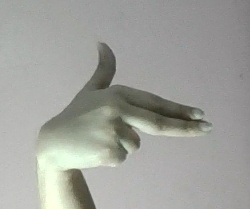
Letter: ghain